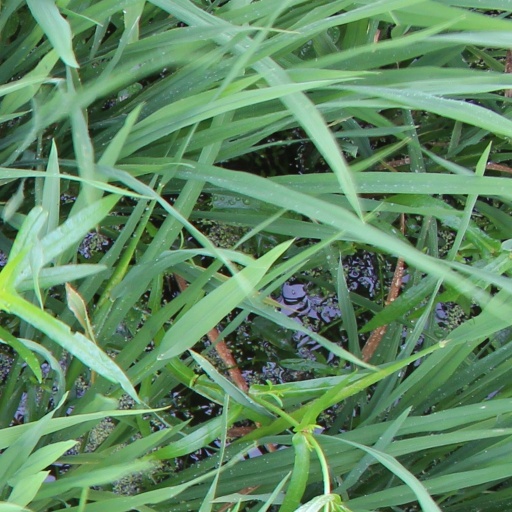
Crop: rice